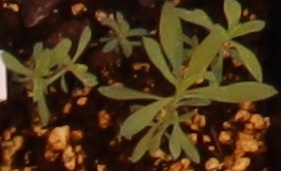
Label: Kochia